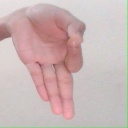
अक्षर: ज्ञ